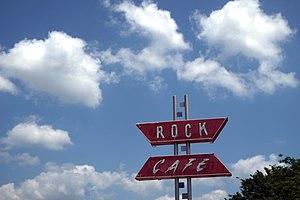
Stroud est une ville du Comté de Creek et du comté de Lincoln dans l'Oklahoma, aux États-Unis. Au recensement de 2010, la population de la ville était de 2 690 habitants.